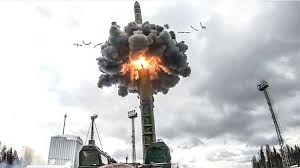
Label: Rs-24